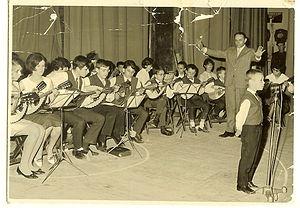
L'Estudiantina bayonnaise au théâtre de Bayonne dans les années 1960. Elle tire son nom d'Estudiantina de la tradition étudiante des Estudiantinas ou Tunas.
L'Estudiantina bayonnaise est un orchestre à plectres créé dans les années 1950 à Bayonne par Alfred Darizcuren qui l'a dirigé jusqu'au soir de sa vie. Cet orchestre de mandolines, mandoles et guitares, qui avait pour parrain le chanteur Luis Mariano a cessé d'exister dans les années 1980, lorsque son fondateur et chef a pris sa retraite. L'Estudiantina, qui a vu passer dans ses rangs plusieurs générations de jeunes Bayonnais, a pendant trois décennies animé la ville de Bayonne et rayonné dans tout le grand Sud-Ouest, jusqu'à Bordeaux et Toulouse, ainsi que vers plusieurs villes espagnoles. Il compte à son palmarès plusieurs disques vinyl 33 tours.